Cesar Ritz Colleges

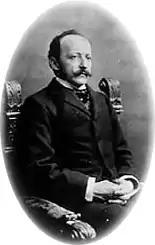
César Ritz (1897)

César Ritz, the school's namesake, was a renowned hotelier, best known for his work at the Hôtel Ritz in Paris and the Ritz and Carlton Hotels in London. In 1986, Monique Ritz, Ritz’s daughter-in-law, along with the César Ritz Foundation, granted the institution the right to rename itself in his honour. Consequently, the Institut Hôtelier César Ritz was established in Le Bouveret, and in 1997, the Brig campus was renamed University Centre César Ritz.